Florentino Floro

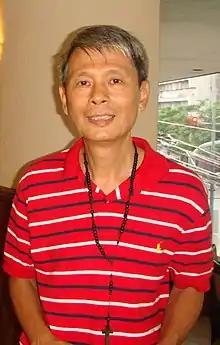
Floro in August 2012

Florentino Velasquez Floro Jr. (born November 5, 1953) is a Filipino former judge who achieved notoriety after being suspended from the Philippine judiciary in 2006 due to mental illness. Floro made several statements that he was psychic and claimed to frequently communicate with invisible duendes, a type of dwarf common in Filipino and Latin American mythology.